Tsutomu Sakuma

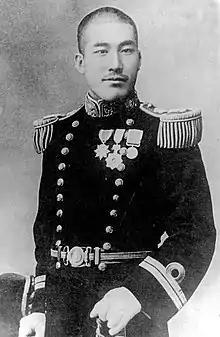
Lieutenant Tsutomu Sakuma

was a career naval officer in the Imperial Japanese Navy, and a pioneer submarine commander, known primarily as the commanding officer during the sinking of Submarine "No.6".